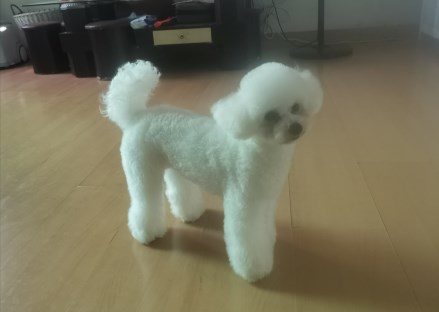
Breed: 3083-n000117-Bichon_Frise